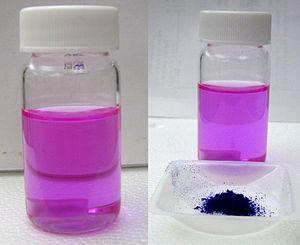
Le Texas Red est le dérivé chlorure de sulfonyle de la sulforhodamine 101. C'est un colorant fluorescent rouge-violet utilisé en histologie pour colorer certaines cellules ou des cellules avec des activateurs de fluorescence en microscopie à fluorescence ou en immunohistochimie.